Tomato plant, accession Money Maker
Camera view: bottom (45 deg); turntable rotation: 210 degrees
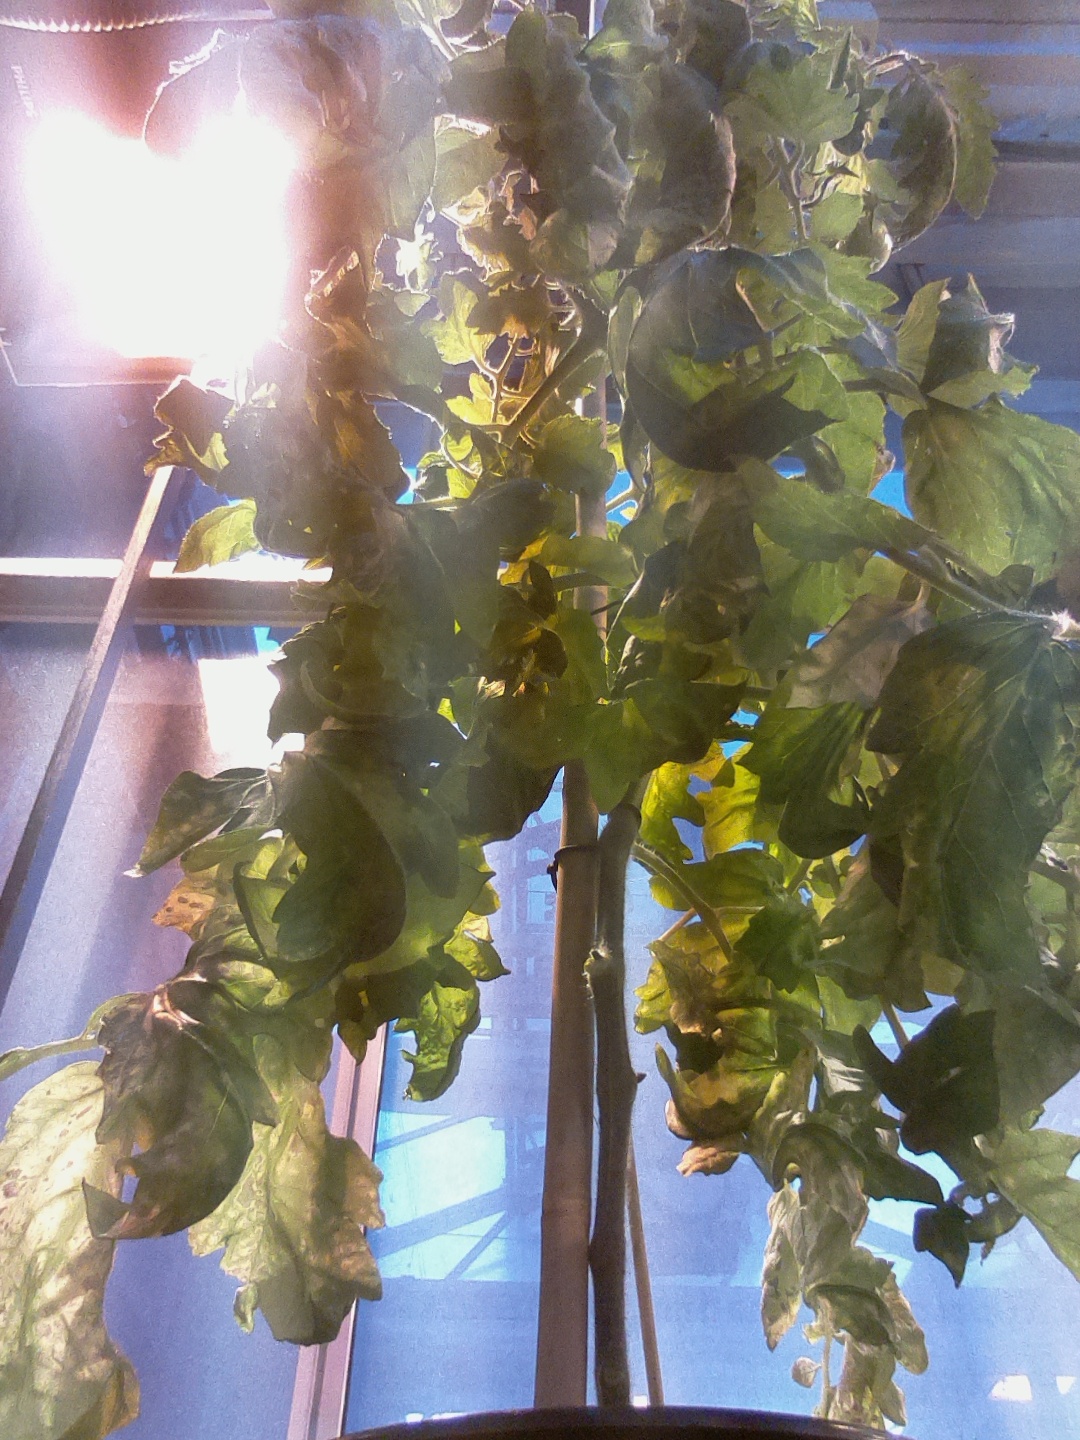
BBCH growth stage 75: 50%-60% of final fruit size